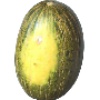
Label: melon_piel_de_sapo